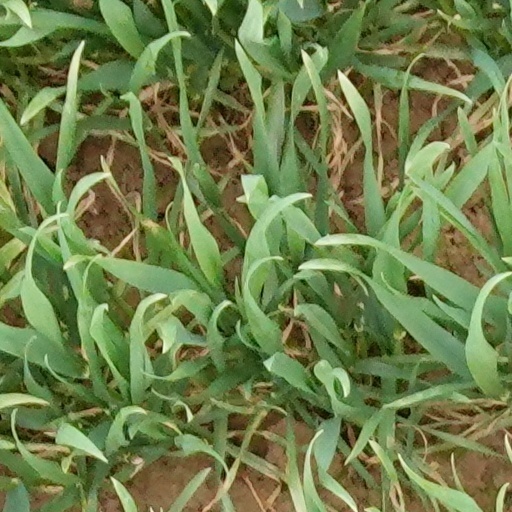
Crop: wheat